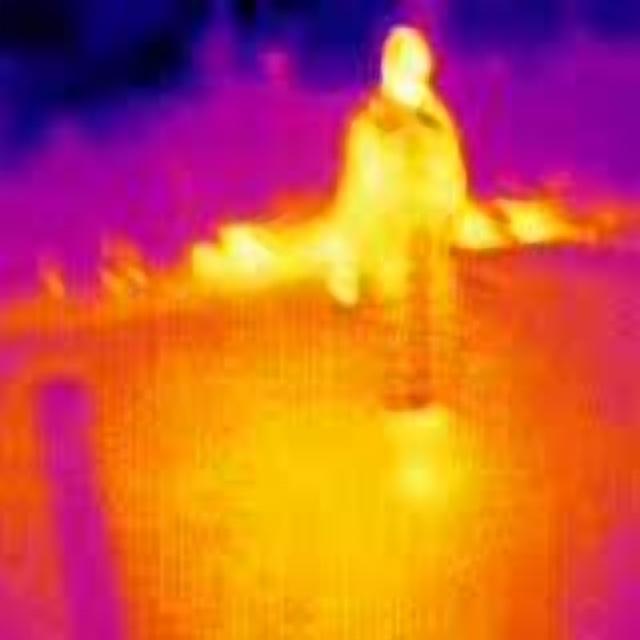
Detected objects:
label: person